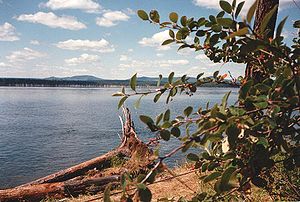
Angara
Angara nær Bratsk
Angara er en 1.779 km lang flod i Irkutsk oblast og Krasnojarsk kraj i Rusland. Den løber ud fra Bajkalsøen, og er den største biflod til Jenisej.